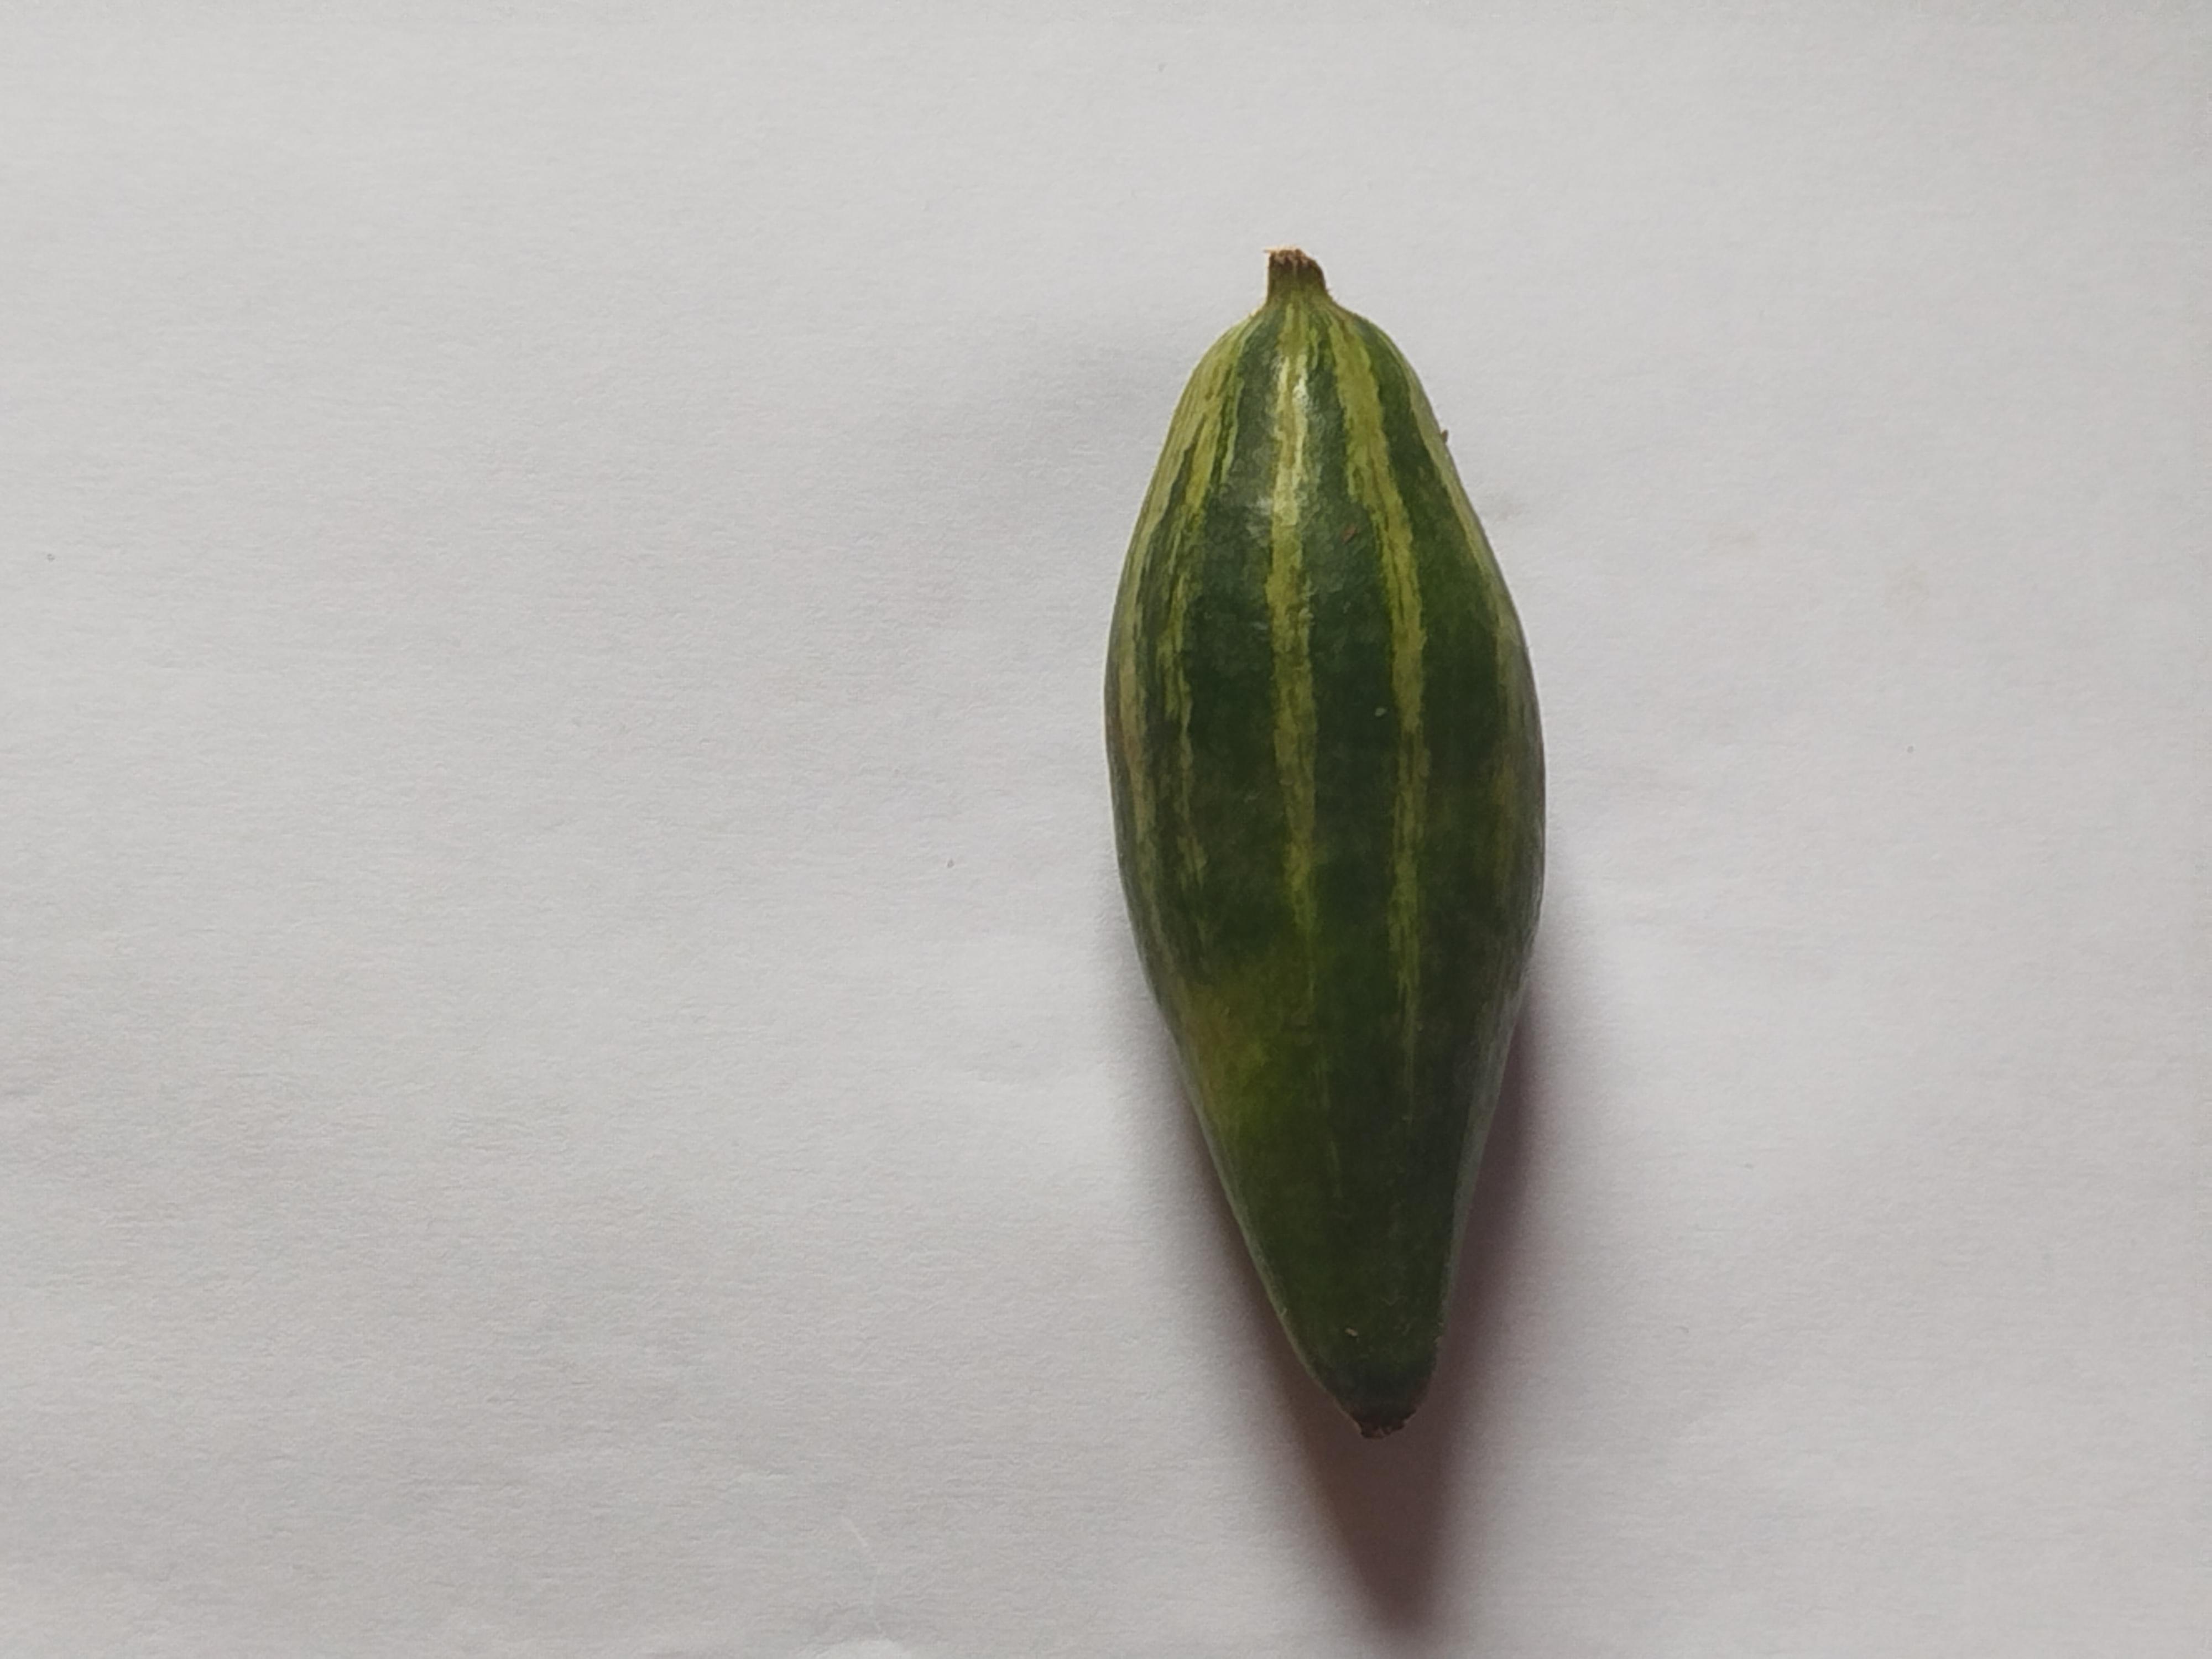
Label: Pointed gourd